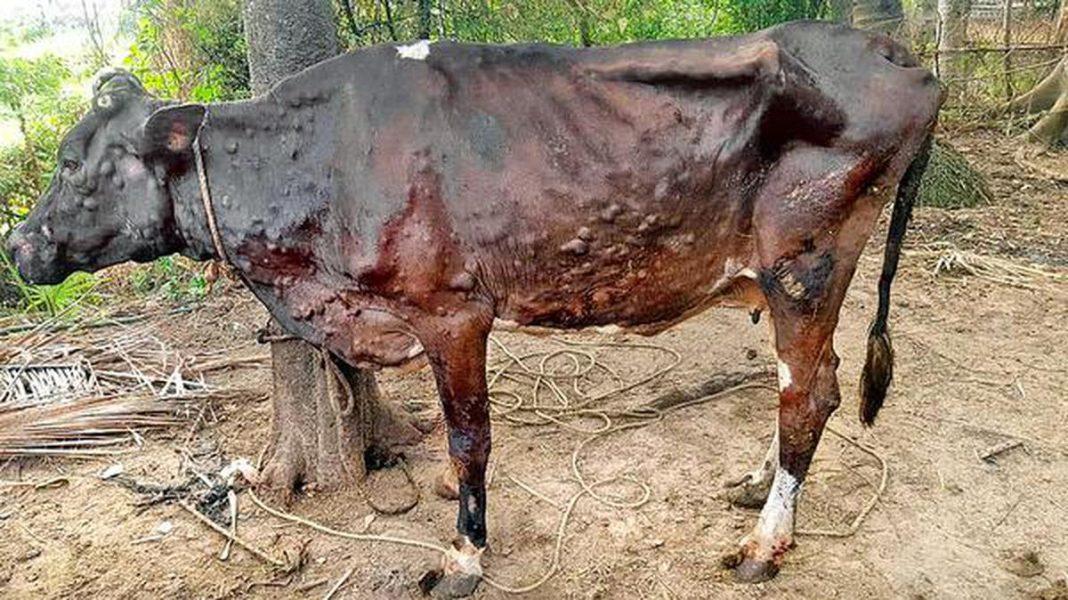
Wanyama wanapogojeka huwa hawana mwonekano mzuri na pia huwa hawana matokea mazuri katika maziwa na hata nyama yao huwa sio nzuri.